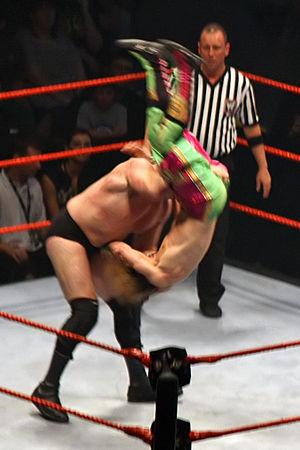
Un Body slam est un mouvement de catch dont le principe est de soulever son adversaire et de le jeter à terre.
Eugene Alan « Gene » Snisky est un catcheur américain. Il est essentiellement connu pour son travail à la World Wrestling Entertainment de 2004 à 2008. Il est un joueur de football américain à l'université du Missouri mais il ne parvient pas à jouer en National Football League et dans la Ligue canadienne de football. Il devient alors catcheur et s'entraîne auprès d'A.J. Petrucci et d'Afa Anoaʻi et lutte principalement sur la côte Nord-Est des États-Unis principalement à la World Xtreme Wrestling. En 2004, il signe un contrat avec la WWE où il est le rival de Kane après avoir mis fin à la grossesse de Lita.